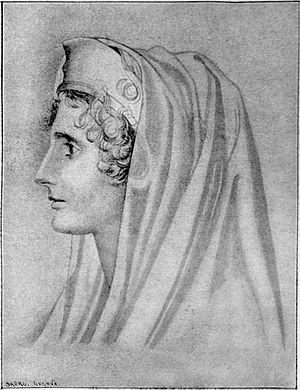
16 novembre : Alix de Lamartine, mère du poète Alphonse de Lamartine, meurt ébouillantée dans son bain qu'elle avait fait couler pour reprendre son calme après l'annonce de l'élection de son fils à l'Académie française.